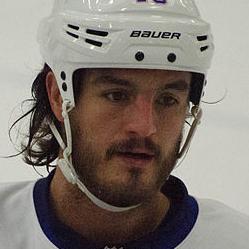
Age: 29